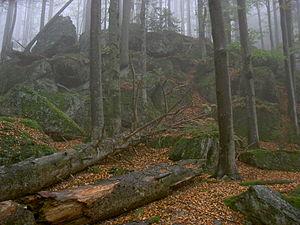
Parc National de la Forêt bavaroise, Bavière, Allemagne Auteur
La forêt tempérée décidue est un biome tempéré peuplé de très grands arbres aux feuilles caduques. Ce type de biome est aujourd'hui localisé principalement en Asie de l'Est, dans une grande partie de l'Europe, et en Amérique du Nord.
Un parc national est une portion de territoire dans laquelle la faune, la flore et le milieu naturel en général sont protégés des activités humaines. Son intérêt peut être aussi touristique, car les parcs nationaux attirent chaque année de nombreux visiteurs. La notion de parc national renvoie à des définitions réglementaires différentes selon les États, mais qui ont toutes pour principe commun de protéger la nature sauvage pour la postérité et comme un symbole de fierté nationale.
Le parc national de la forêt de Bavière est situé au sud-est de l'Allemagne, le long de la République tchèque. Fondé en octobre 1970, c'est le plus ancien parc national allemand. Depuis son agrandissement en août 1997, il couvre une surface de 24 250 hectares et constitue, avec le Parc national de Šumava en République tchèque, l'une des plus grandes réserves naturelles boisées d'Europe centrale. Il accueille plus de 700 000 visiteurs par an.